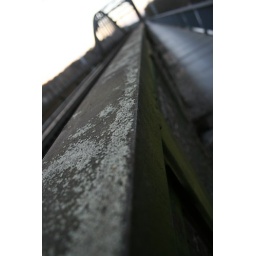
bridge over troubled water